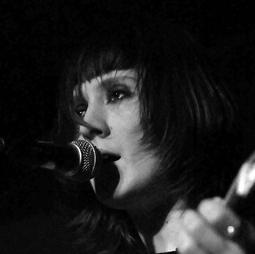
Age: 28